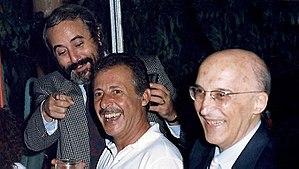
Antonino Caponnetto es un magistrat italien, connu pour avoir dirigé de 1984 à 1990 le Pool antimafia créé par Rocco Chinnici en 1980.
Giovanni Salvatore Augusto Falcone, né à Palerme le 18 mai 1939 et mort le 23 mai 1992 à Capaci, est un juge italien engagé dans la lutte antimafia et assassiné sur ordre de Toto Riina, chef du clan des Corleonesi, eux-mêmes faisant partie de Cosa nostra.